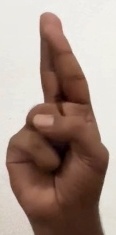
ASL sign: R